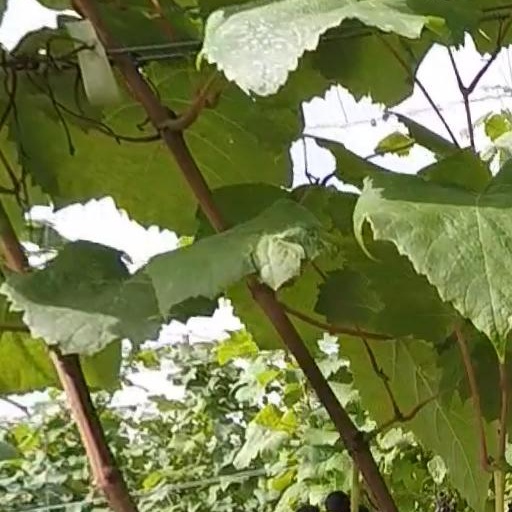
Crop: grape